Amhara Region

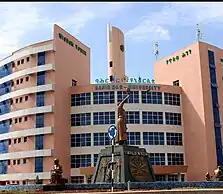
Bahir Dar University

About 90% of the Amhara are rural and make their living through farming, mostly in the Ethiopian highlands.